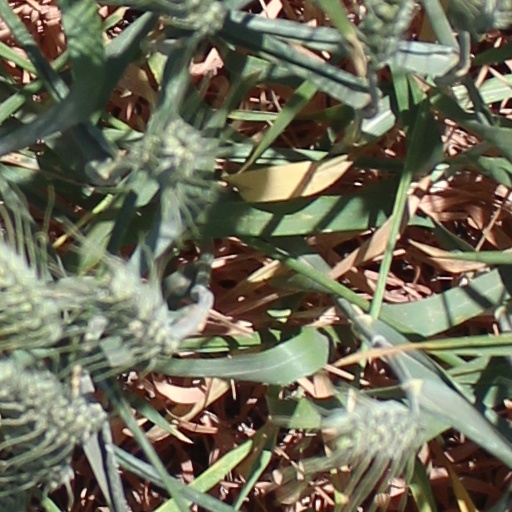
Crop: wheat